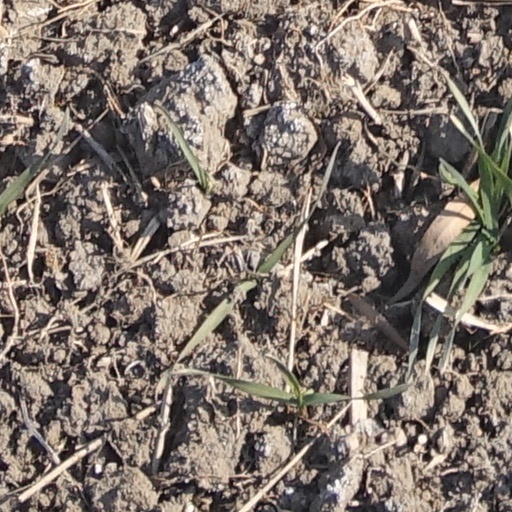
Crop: wheat